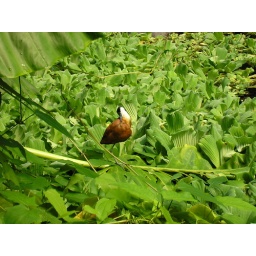
African Jacana bird in the tropical rain forest